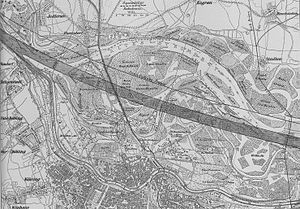
Wien / Historie / Kejserbyen Wien
Plan over reguleringen af Donau, 1870-1875.
Wien er hovedstaden i Østrig og samtidig én af landets 9 delstater. Den ligger i den nordøstlige del af landet ved floden Donau og har 1.840.573 indbyggere inden for bystyregrænsen 1.983.836 indbyggere inden for byområdet, hvilket gør det til den 7. største by i den Europæiske Union.